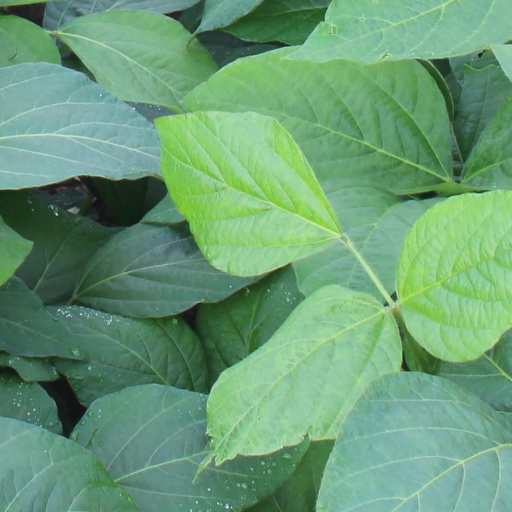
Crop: soybean